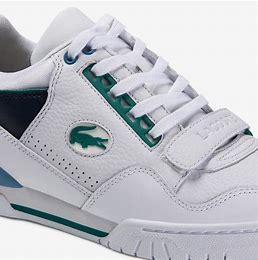
Brand: Lacoste
Model: 100